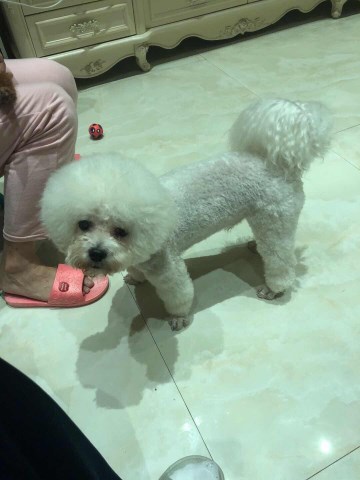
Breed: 3083-n000117-Bichon_Frise